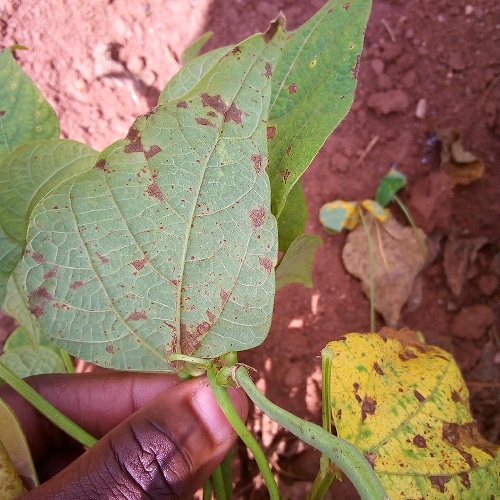
Leaf condition: angular_leaf_spot